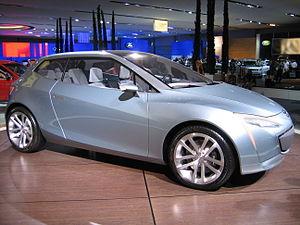
La Mazda Sassou est un concept car du constructeur automobile Japonais Mazda, présenté au salon de Francfort en 2005, puis au salon de Tokyo et à celui de Detroit en 2006.